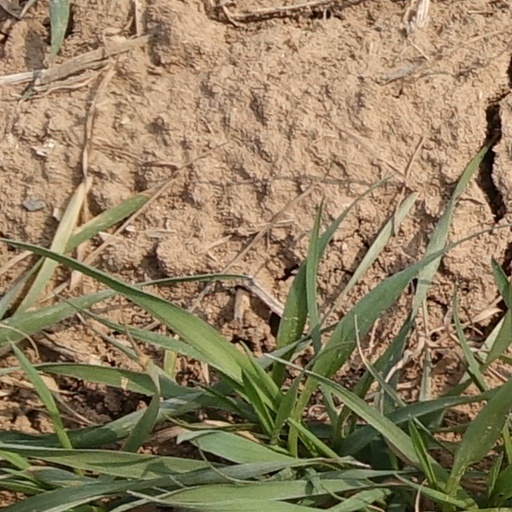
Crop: wheat